Ride Entertainment Group

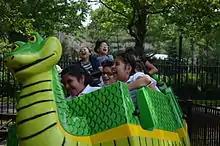
The Corona Cobra Roller Coaster at Fantasy Forest Amusement Park in Flushing, Queens, New York.

Ride Entertainment is the attraction industry's largest provider of revenue share attractions, working with amusement parks, zoos, water parks and other facilities.